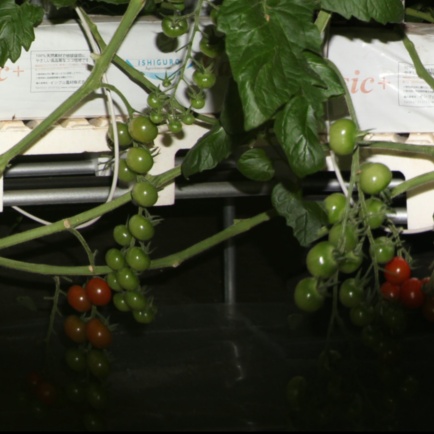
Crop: tomato